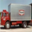
Label: truck